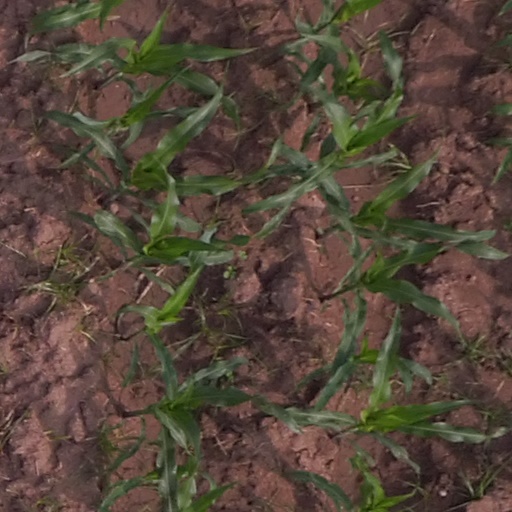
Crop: maize; corn